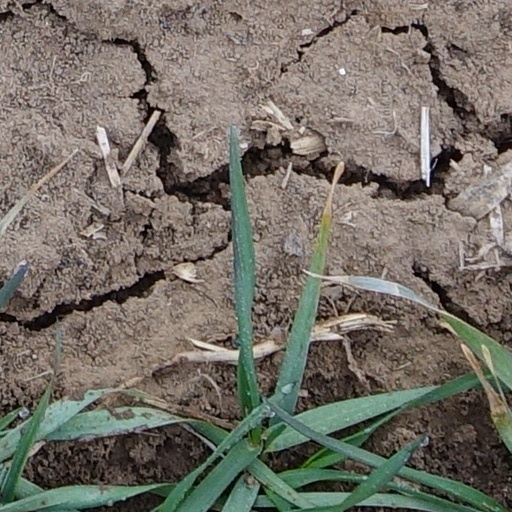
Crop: wheat